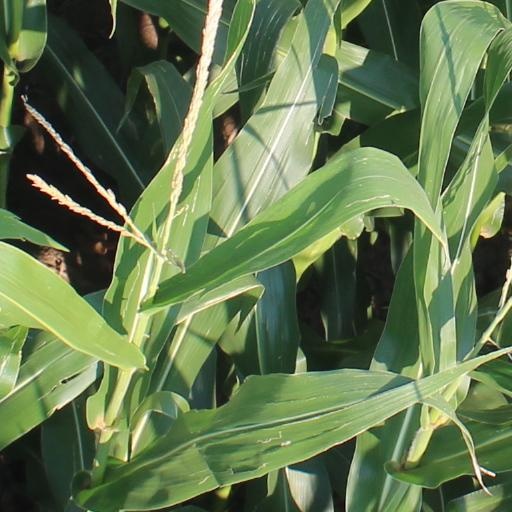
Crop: maize; corn